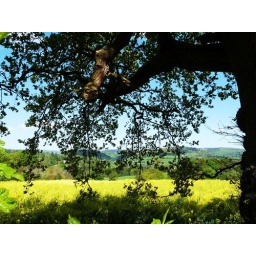
The field of rape was vibrant against the green around it.